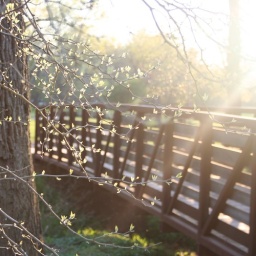
tree by the bridge